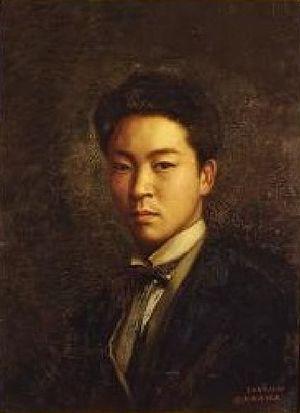
Goseda Yoshimatsu, né le 12 juin 1855 et mort le 4 septembre 1915, est un peintre japonais principalement actif sous l’ère Meiji.